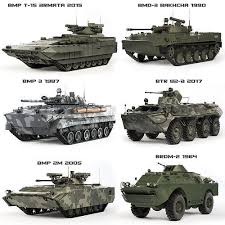
Label: BMP-T15